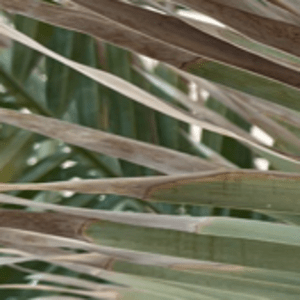
Label: Potassium Deficiency